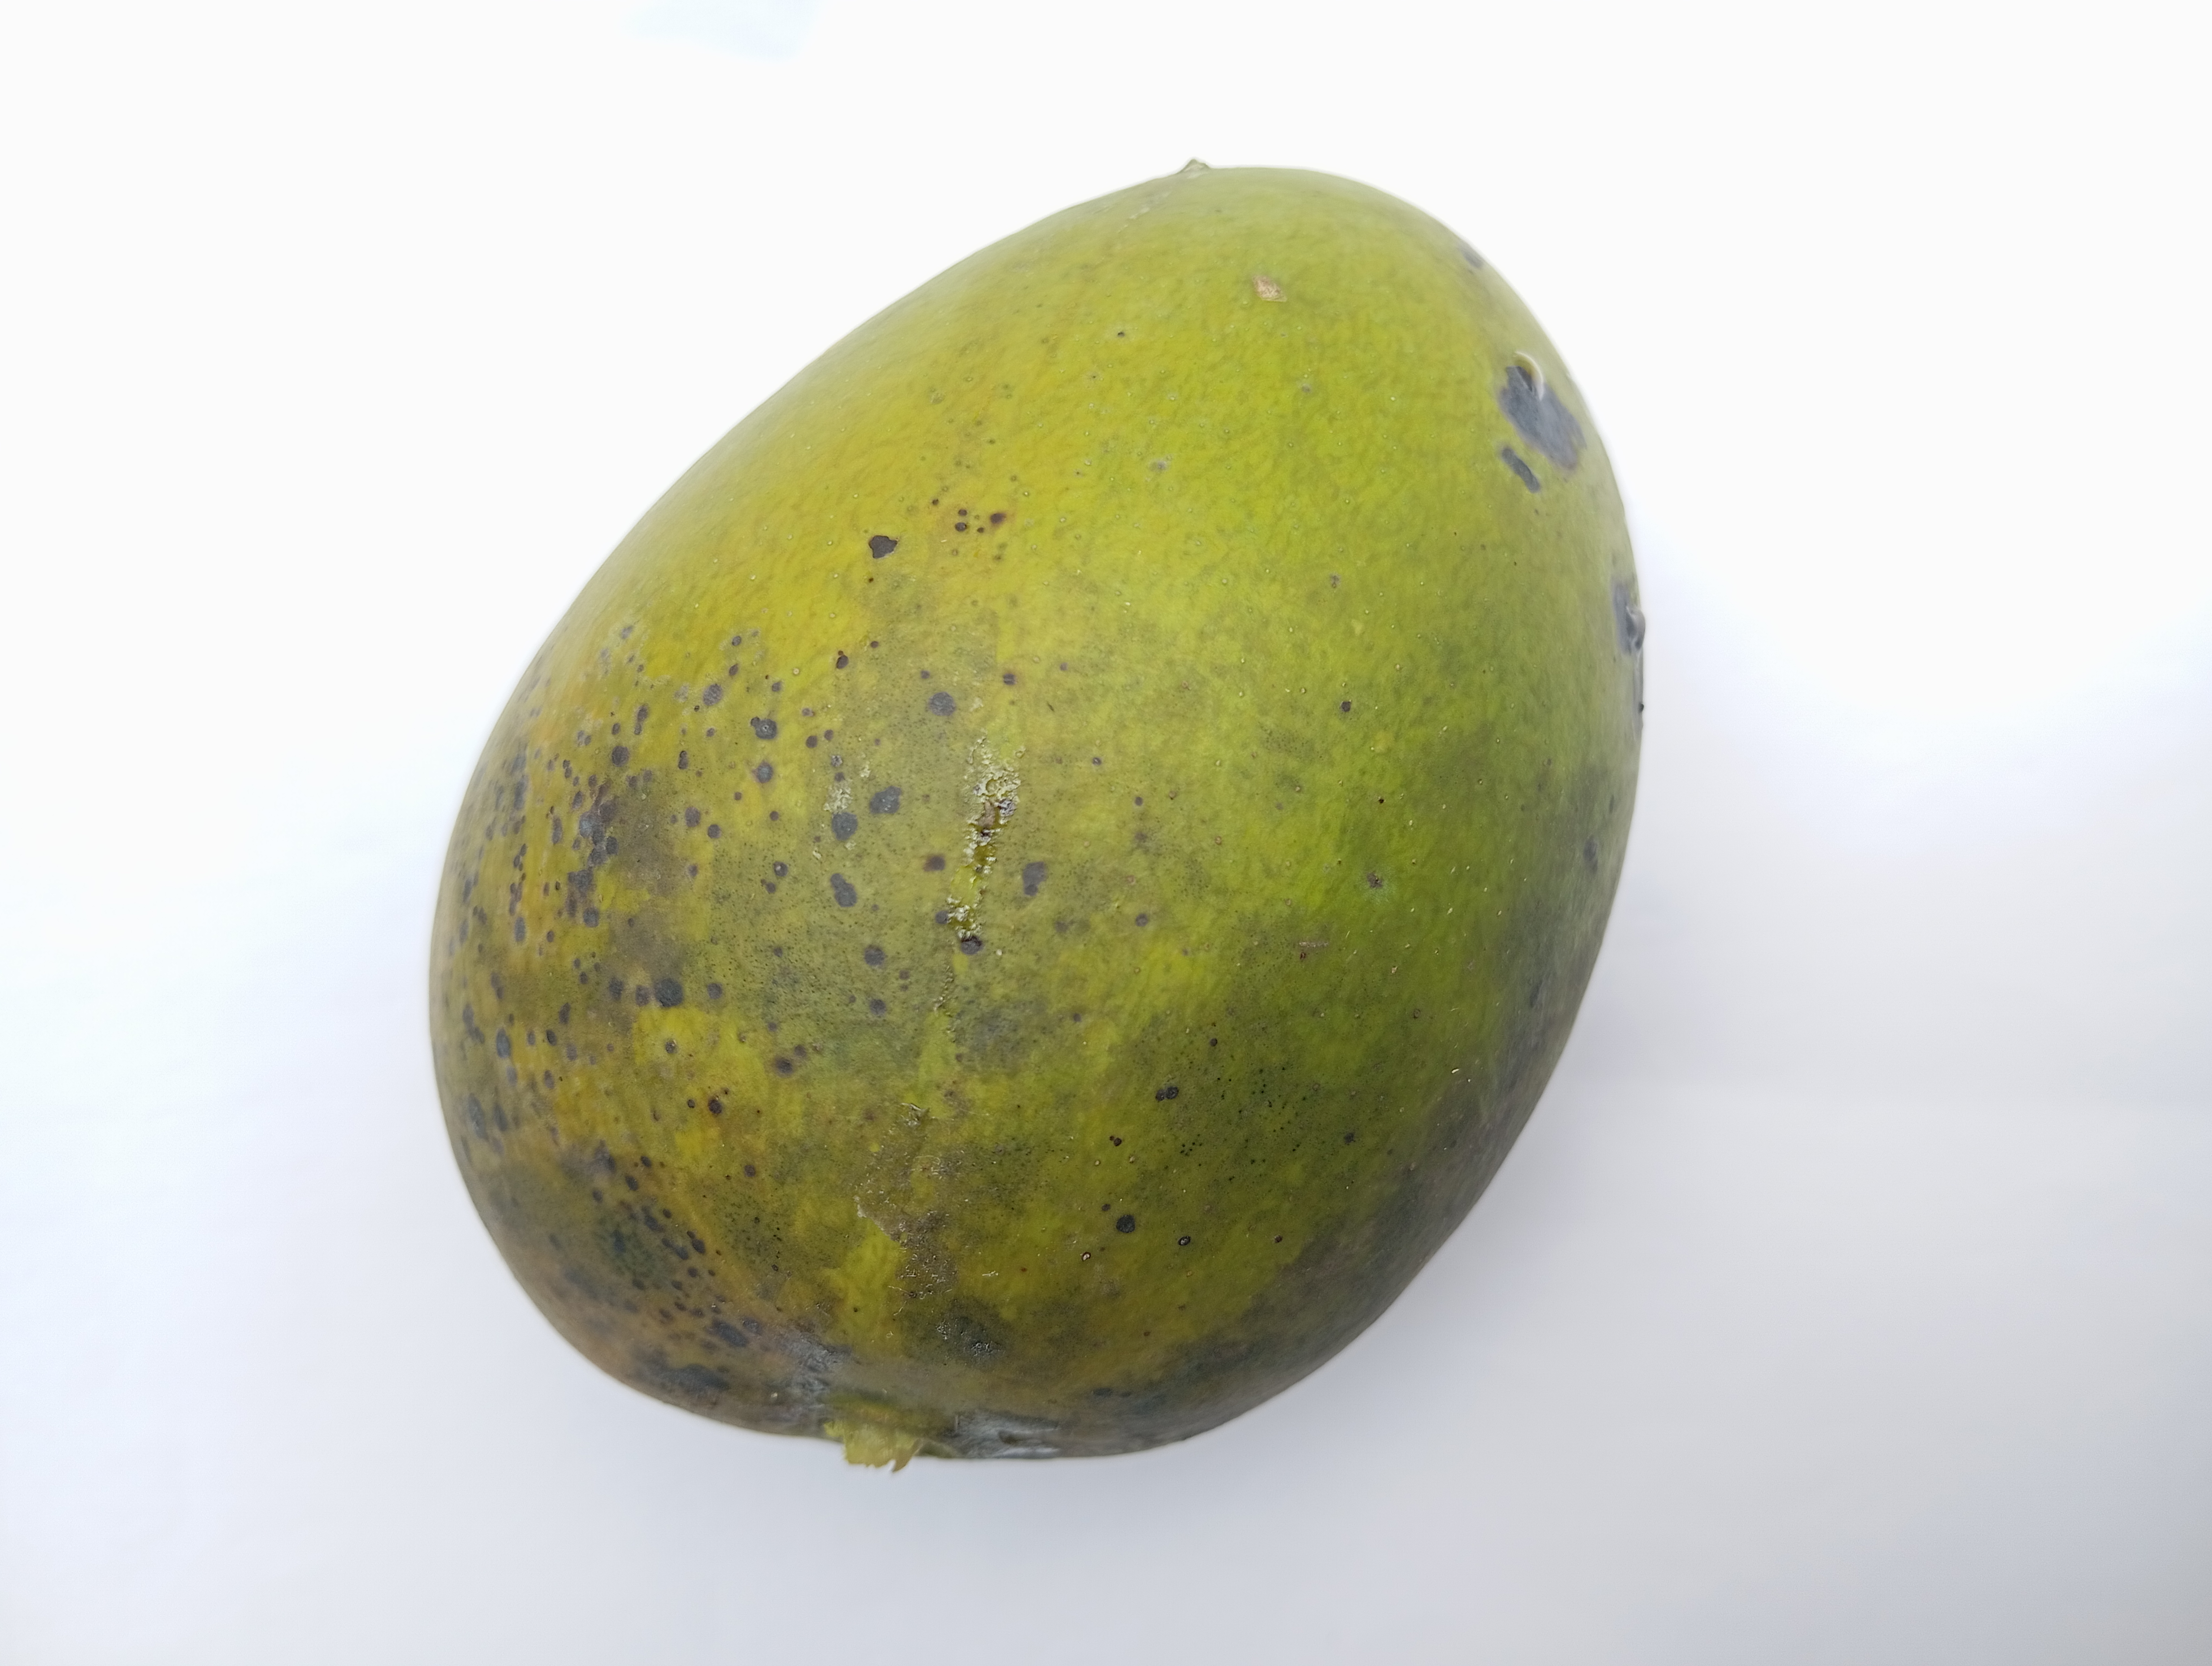
Mango variety: Harivanga